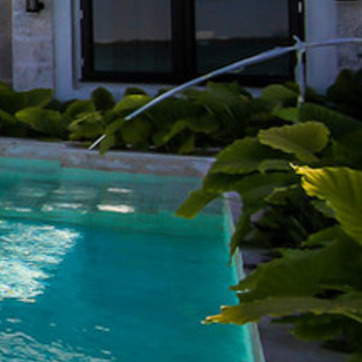
Material: water